Vladimir Veličković

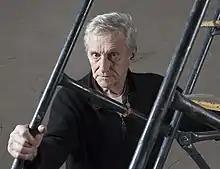
Veličković in his studio in 2016

Vladimir Veličković (11 August 1935 – 29 August 2019) was a Serbian painter who spent much of his adult life in Paris.